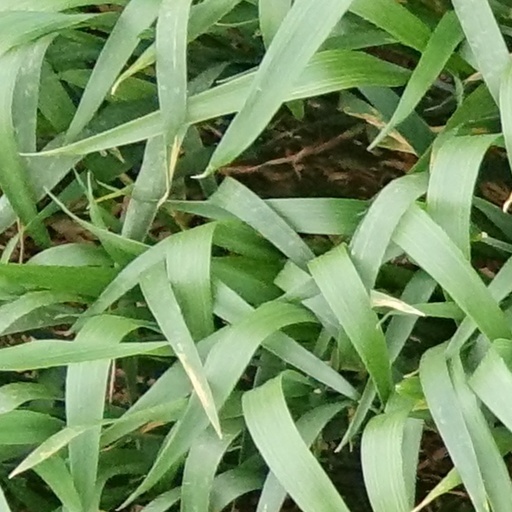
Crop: wheat